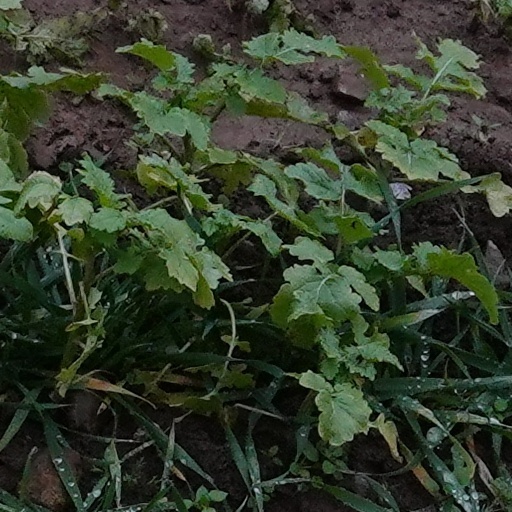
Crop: wheat